Congolese Independence Speech

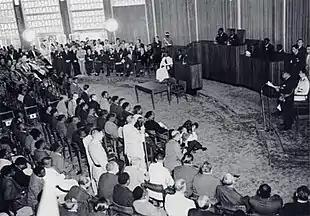

The Speech at the Ceremony of the Proclamation of the Congo's Independence was a short political speech given by Patrice Lumumba on 30 June 1960 at the ceremonies marking the independence of the Republic of Congo (the modern-day Democratic Republic of the Congo) from Belgium. It is best known for its outspoken criticism of colonialism.